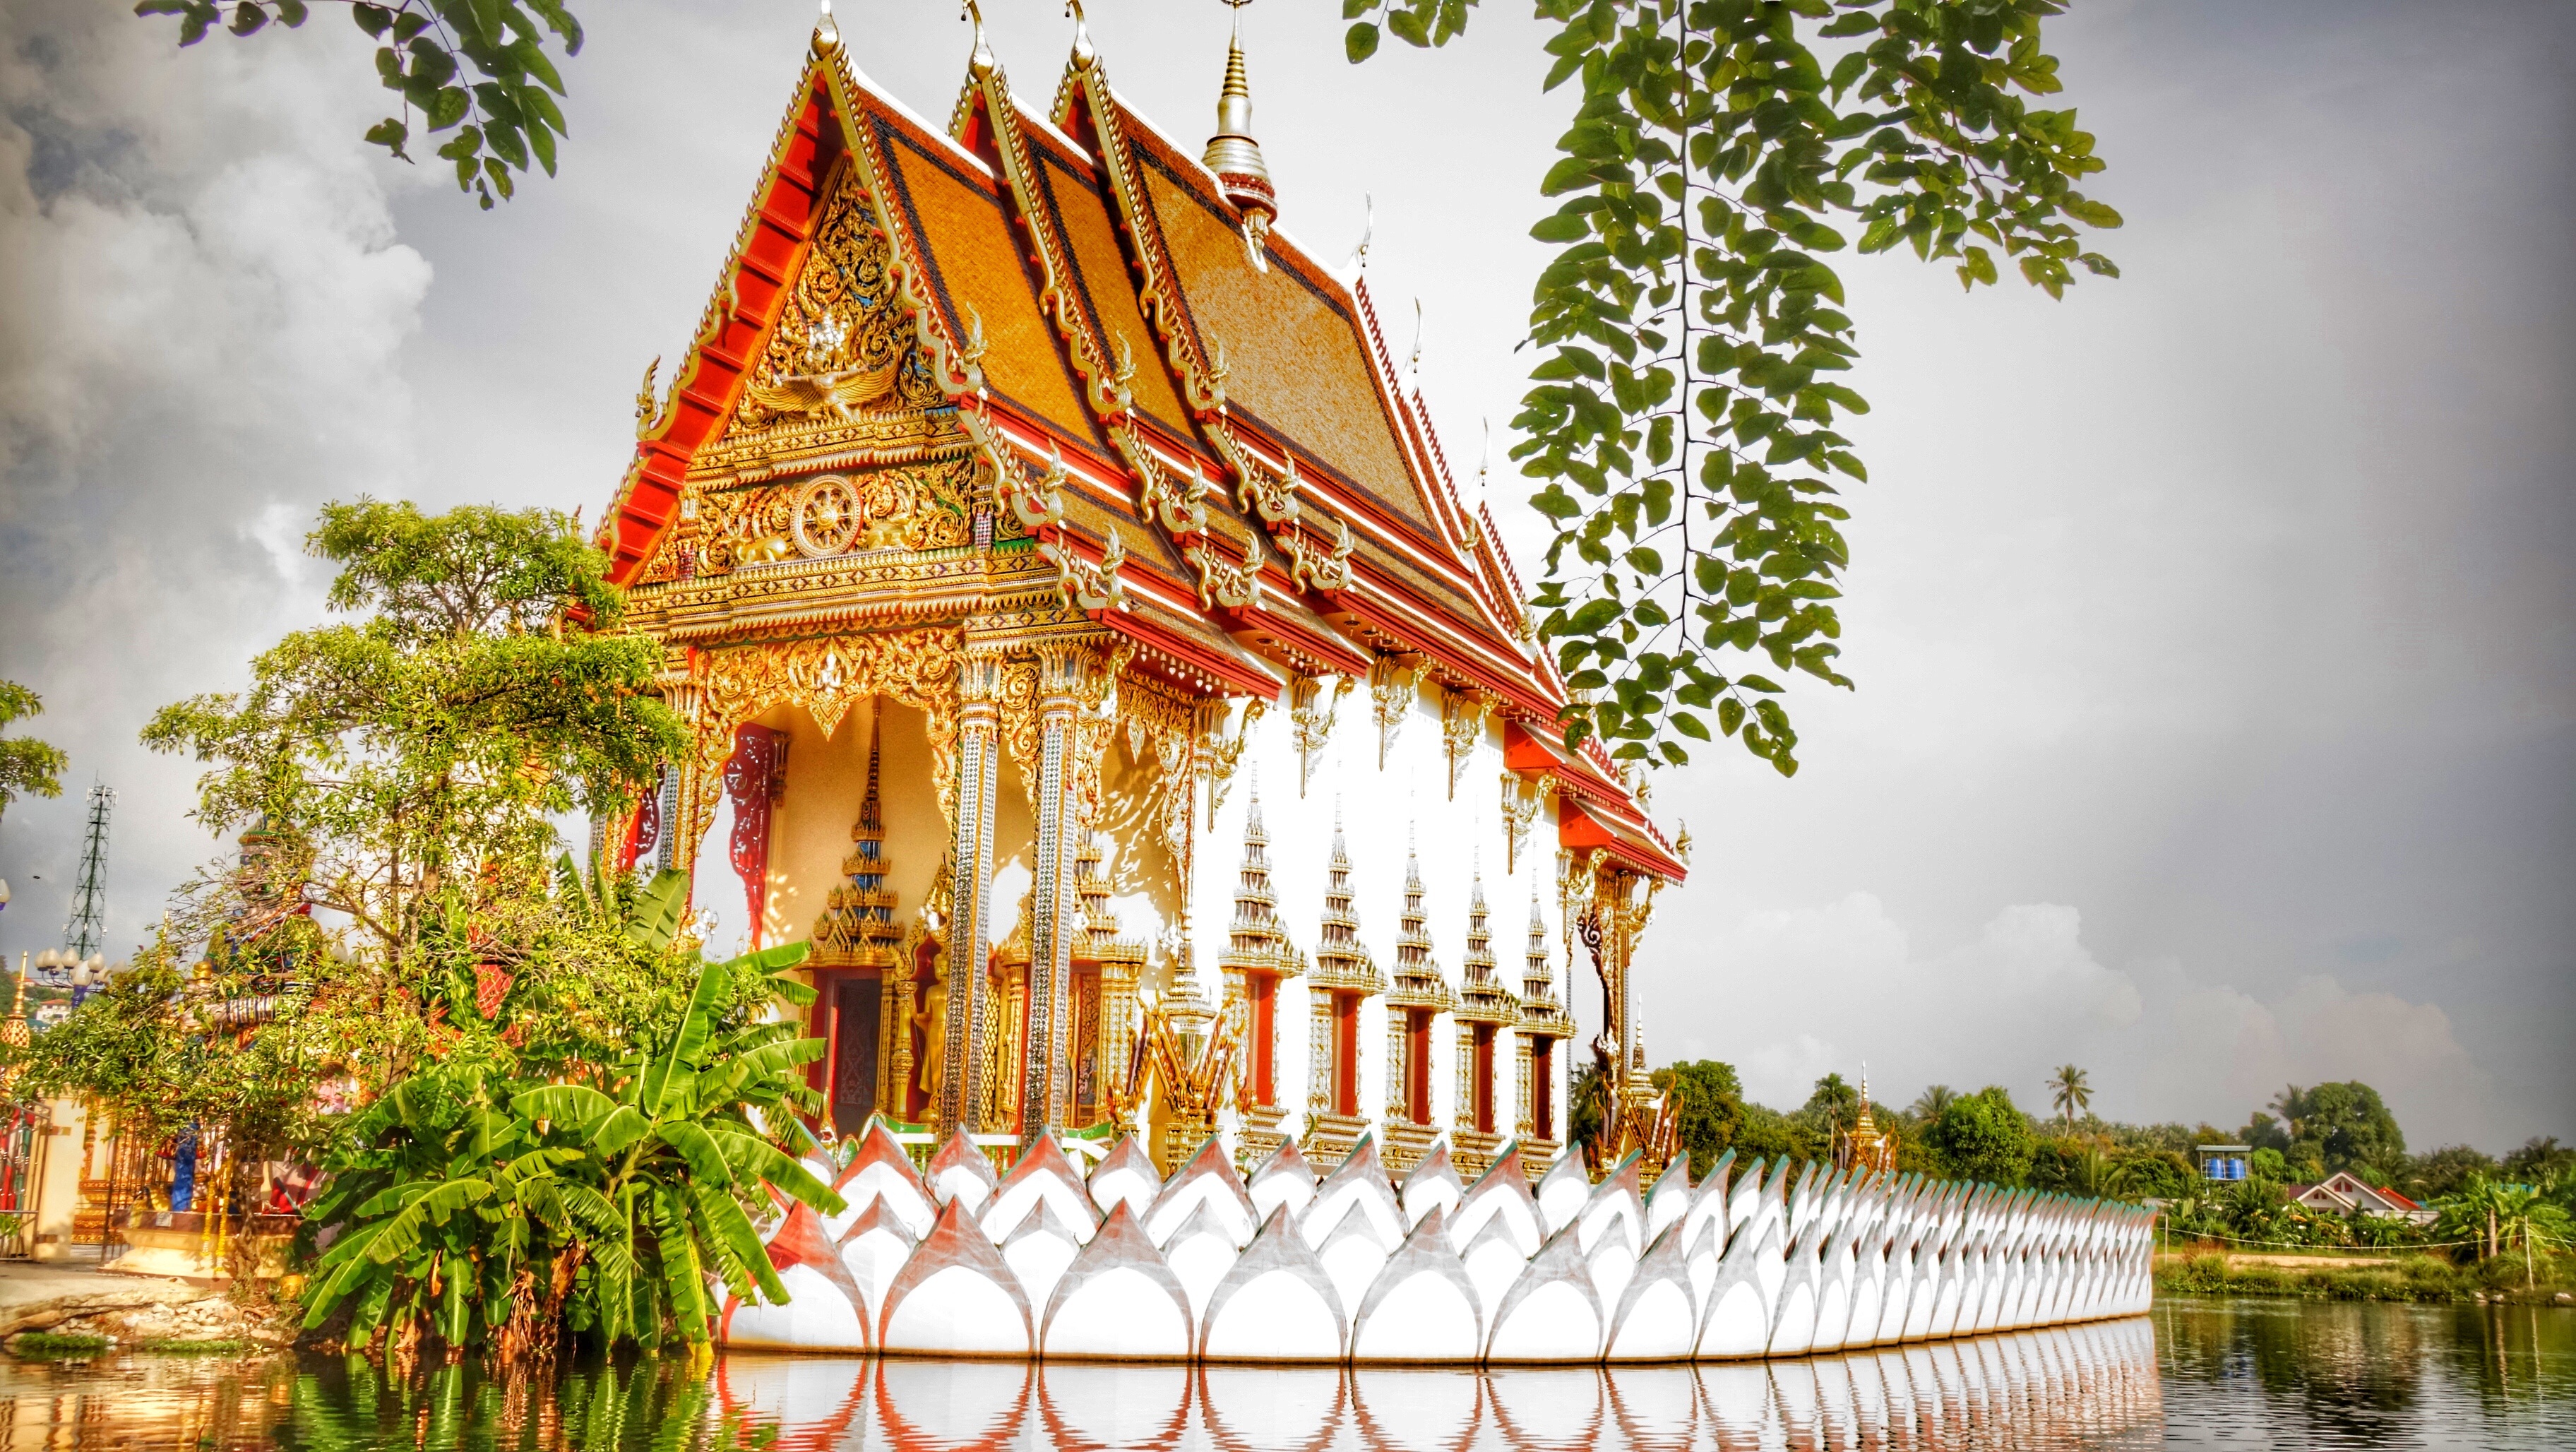
chinese architecture, temple, landmark, building, wat, pagoda, place of worship, hindu temple, palace, tower